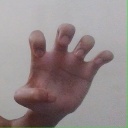
अक्षर: झ